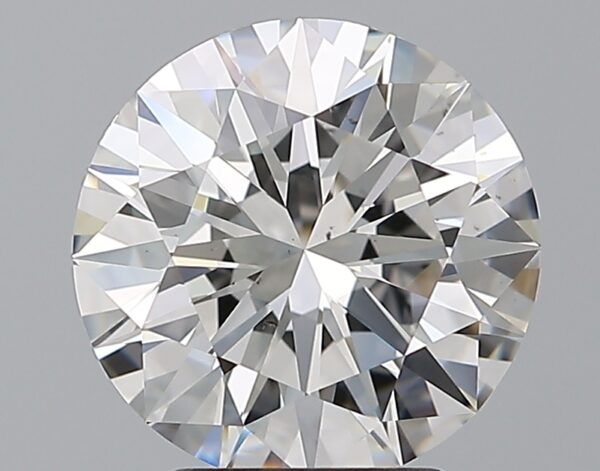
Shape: round
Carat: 3.01
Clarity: VS1
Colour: F
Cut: EX
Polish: EX
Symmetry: EX
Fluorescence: N
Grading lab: GIA
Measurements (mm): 9.35 x 9.4 x 5.69